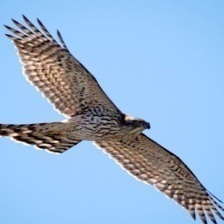
Species: NORTHERN GOSHAWK
Scientific name: ACCIPITER GENTILIS